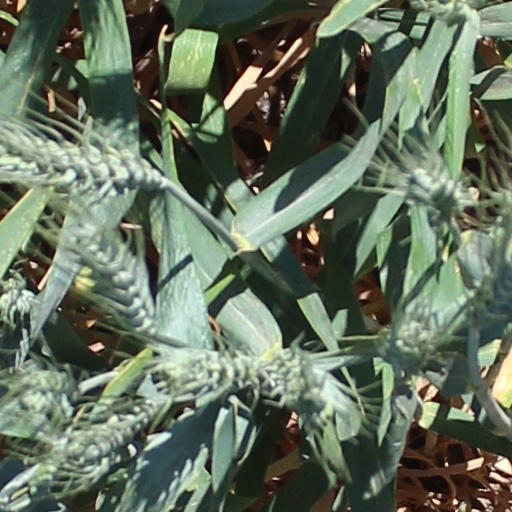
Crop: wheat